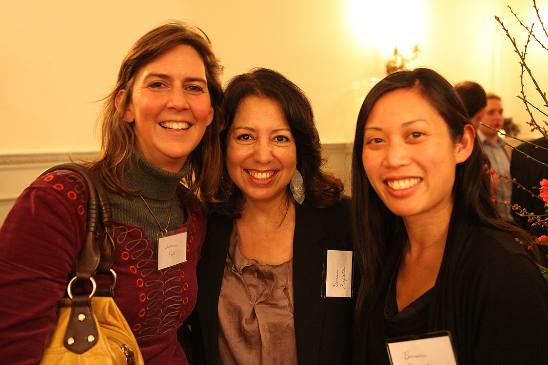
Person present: Yes